Battle of Vértes

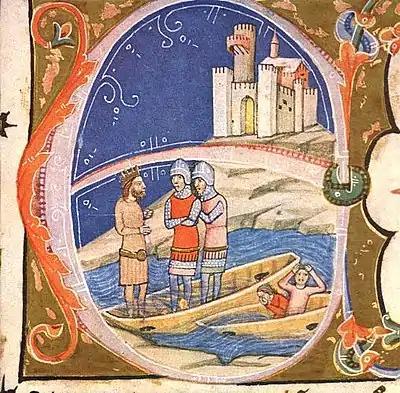
The destruction of Emperor Henry III ships at Pozsony (now Bratislava) city in 1052 (Chronicon Pictum, 1358)

After this defeat, the German armies were repelled by Andrew I of Hungary in the Battle of Pozsony in 1052, definitively ending Henry III's claims on Hungary.